Technical University of Denmark

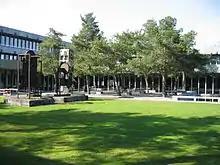
Main building in Lyngby.

The university is located on a plain known as "Lundtoftesletten" in the northeastern end of the city of Lyngby. The area was previously home to the airfield Lundtofte Flyveplads. The campus is roughly divided in half by the road Anker Engelunds Vej going in the east–west direction, and, perpendicular to that, by two lengthy, collinear roads located on either side of a parking lot. The campus is thus divided into four parts, referred to as quadrants, numbered one through four in correspondence with the conventional numbering of quadrants in the Cartesian coordinate system with north upwards.